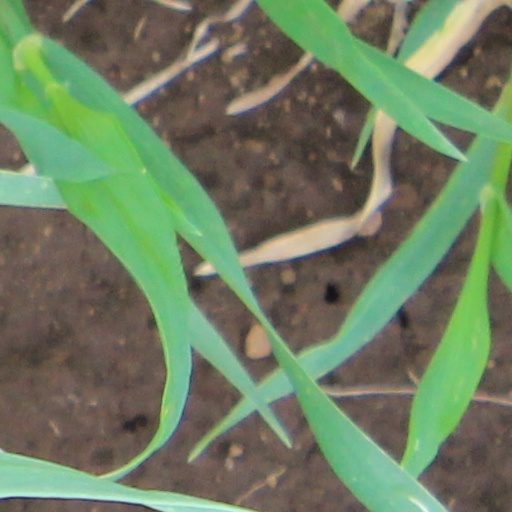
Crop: wheat